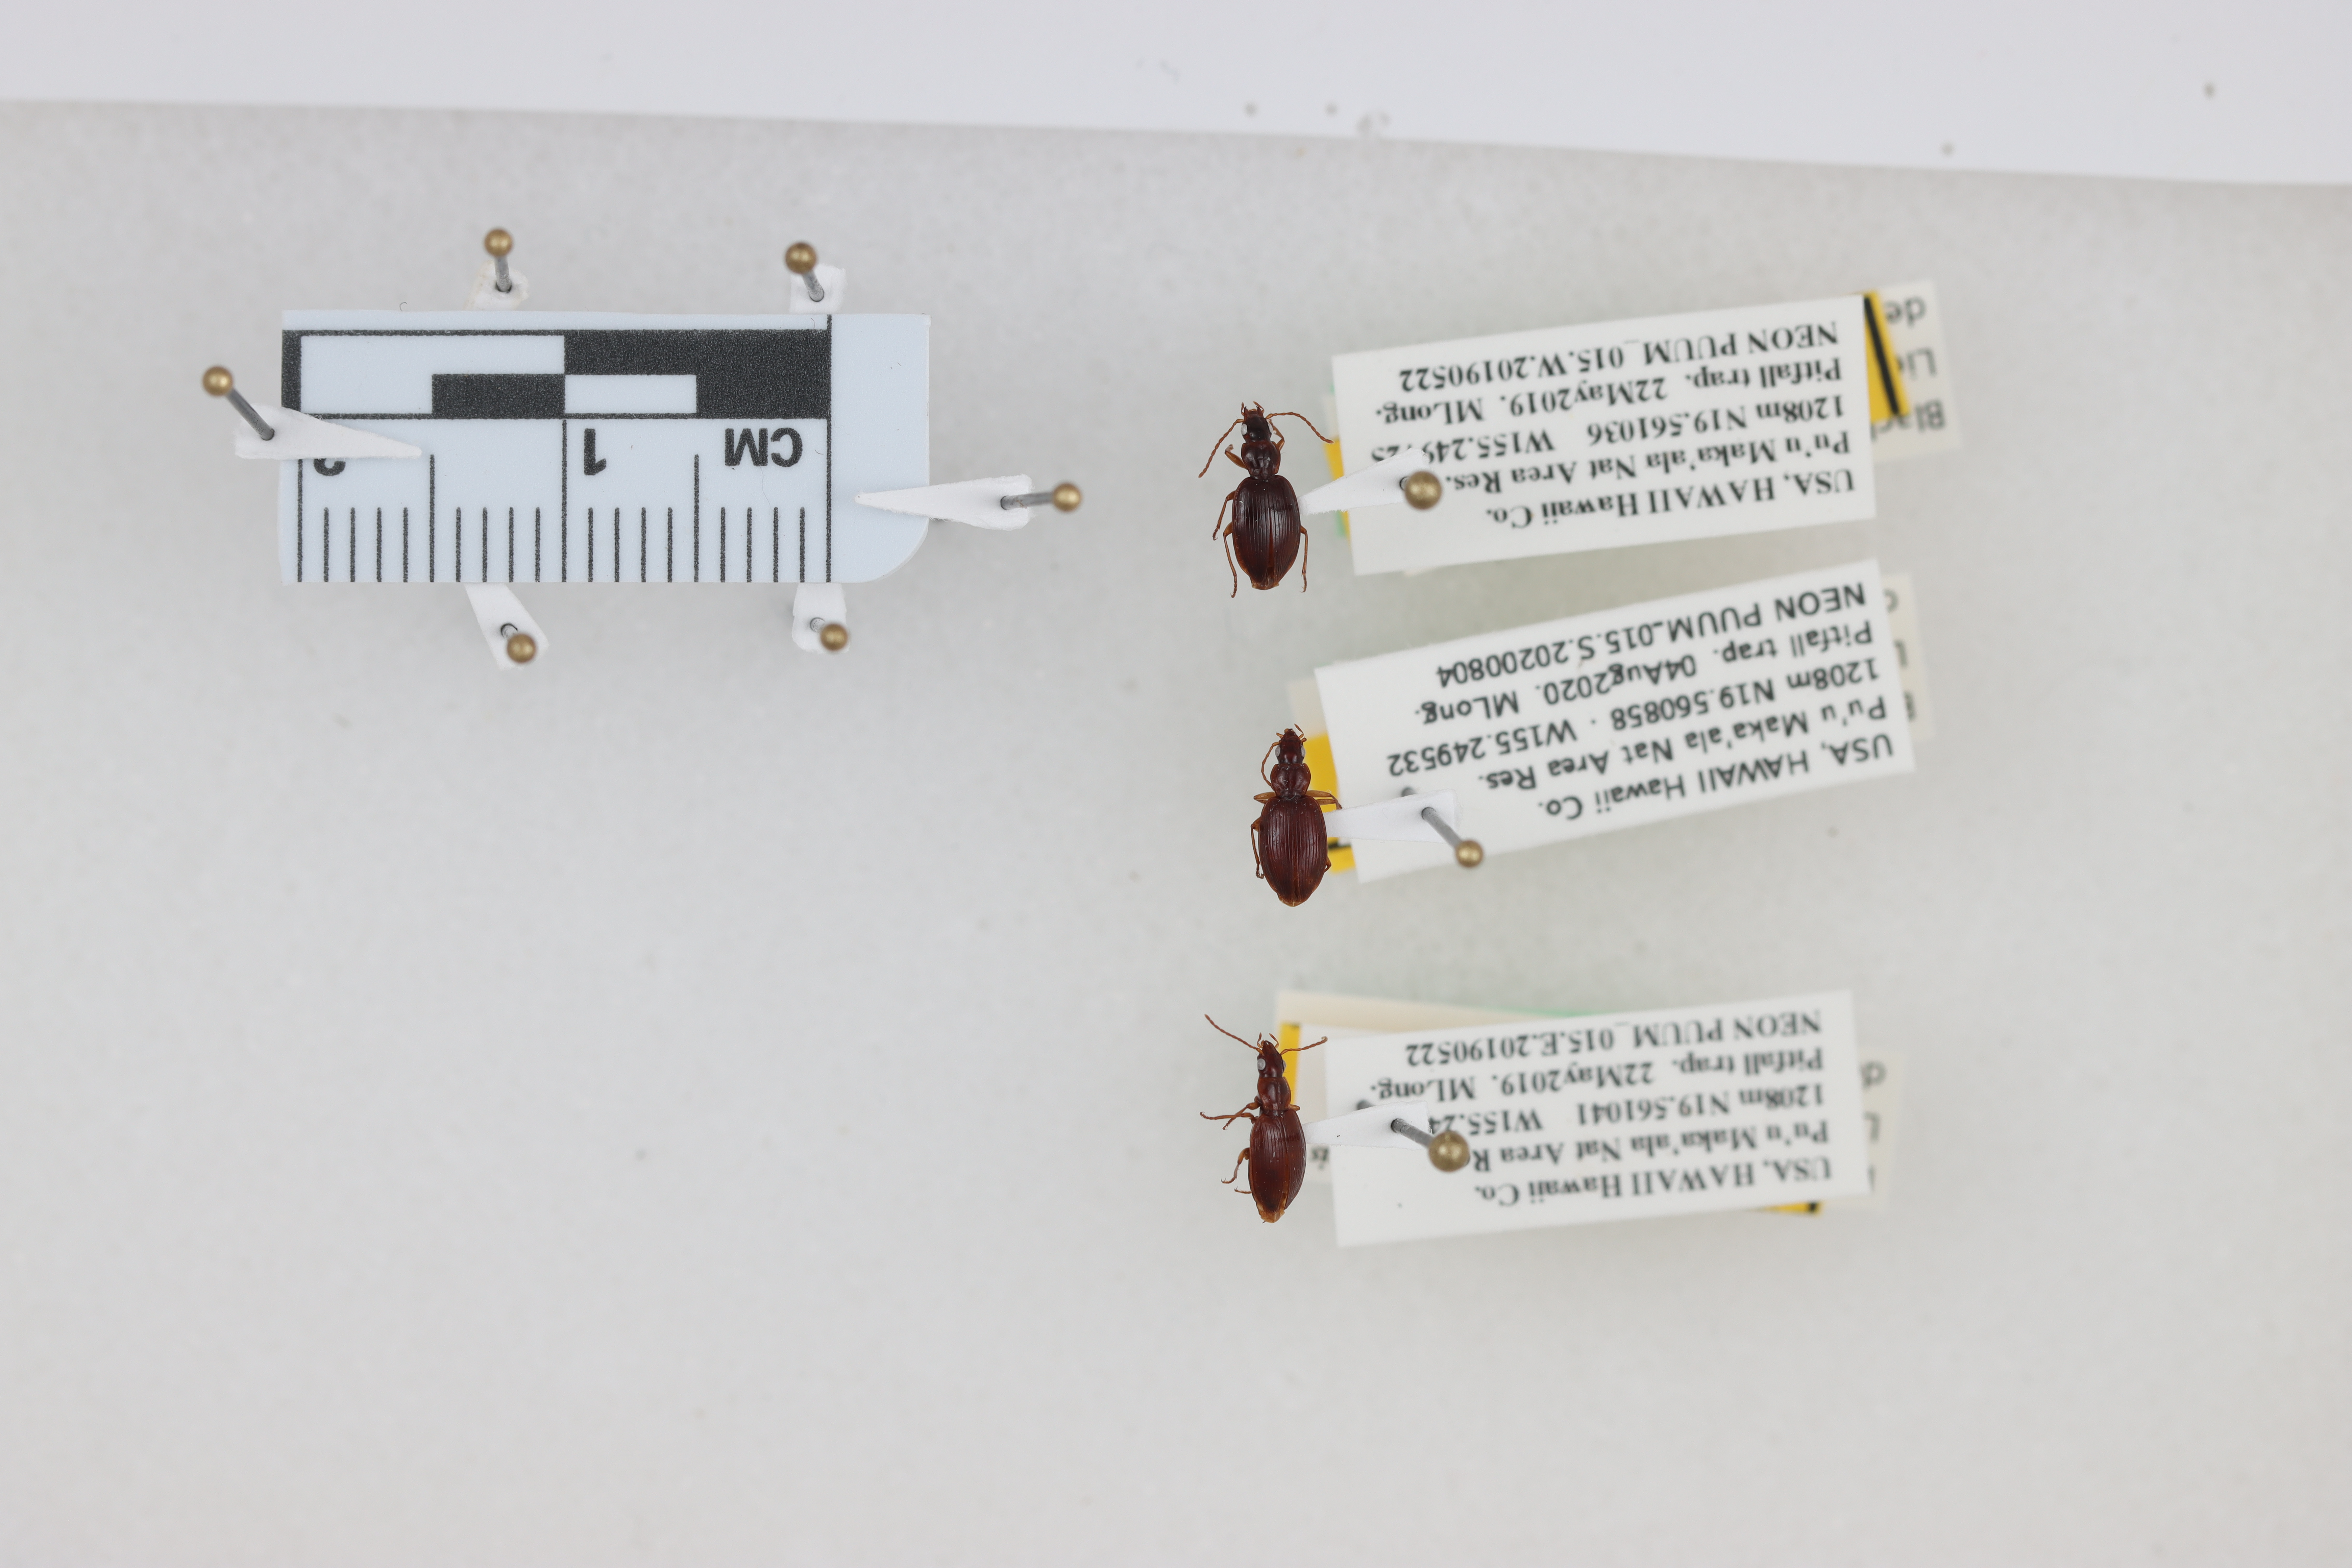
Beetle 1 — elytra length: 0.4 cm, elytra max width: 0.252 cm, basal pronotum width: 0.101 cm

Beetle 2 — elytra length: 0.394 cm, elytra max width: 0.26 cm, basal pronotum width: 0.102 cm

Beetle 3 — elytra length: 0.363 cm, elytra max width: 0.219 cm, basal pronotum width: 0.086 cm